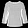
Label: Pullover